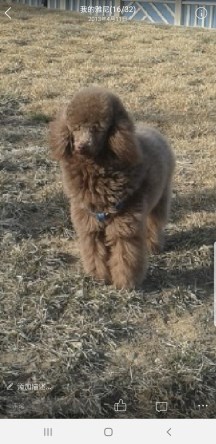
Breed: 2925-n000114-toy_poodle